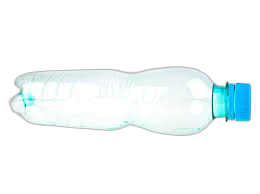
Waste category: plastic